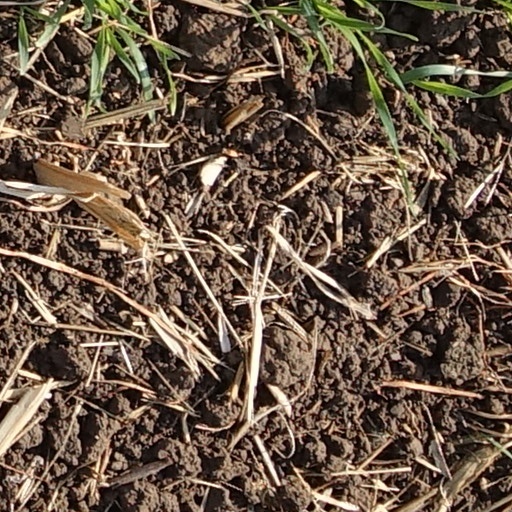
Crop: wheat